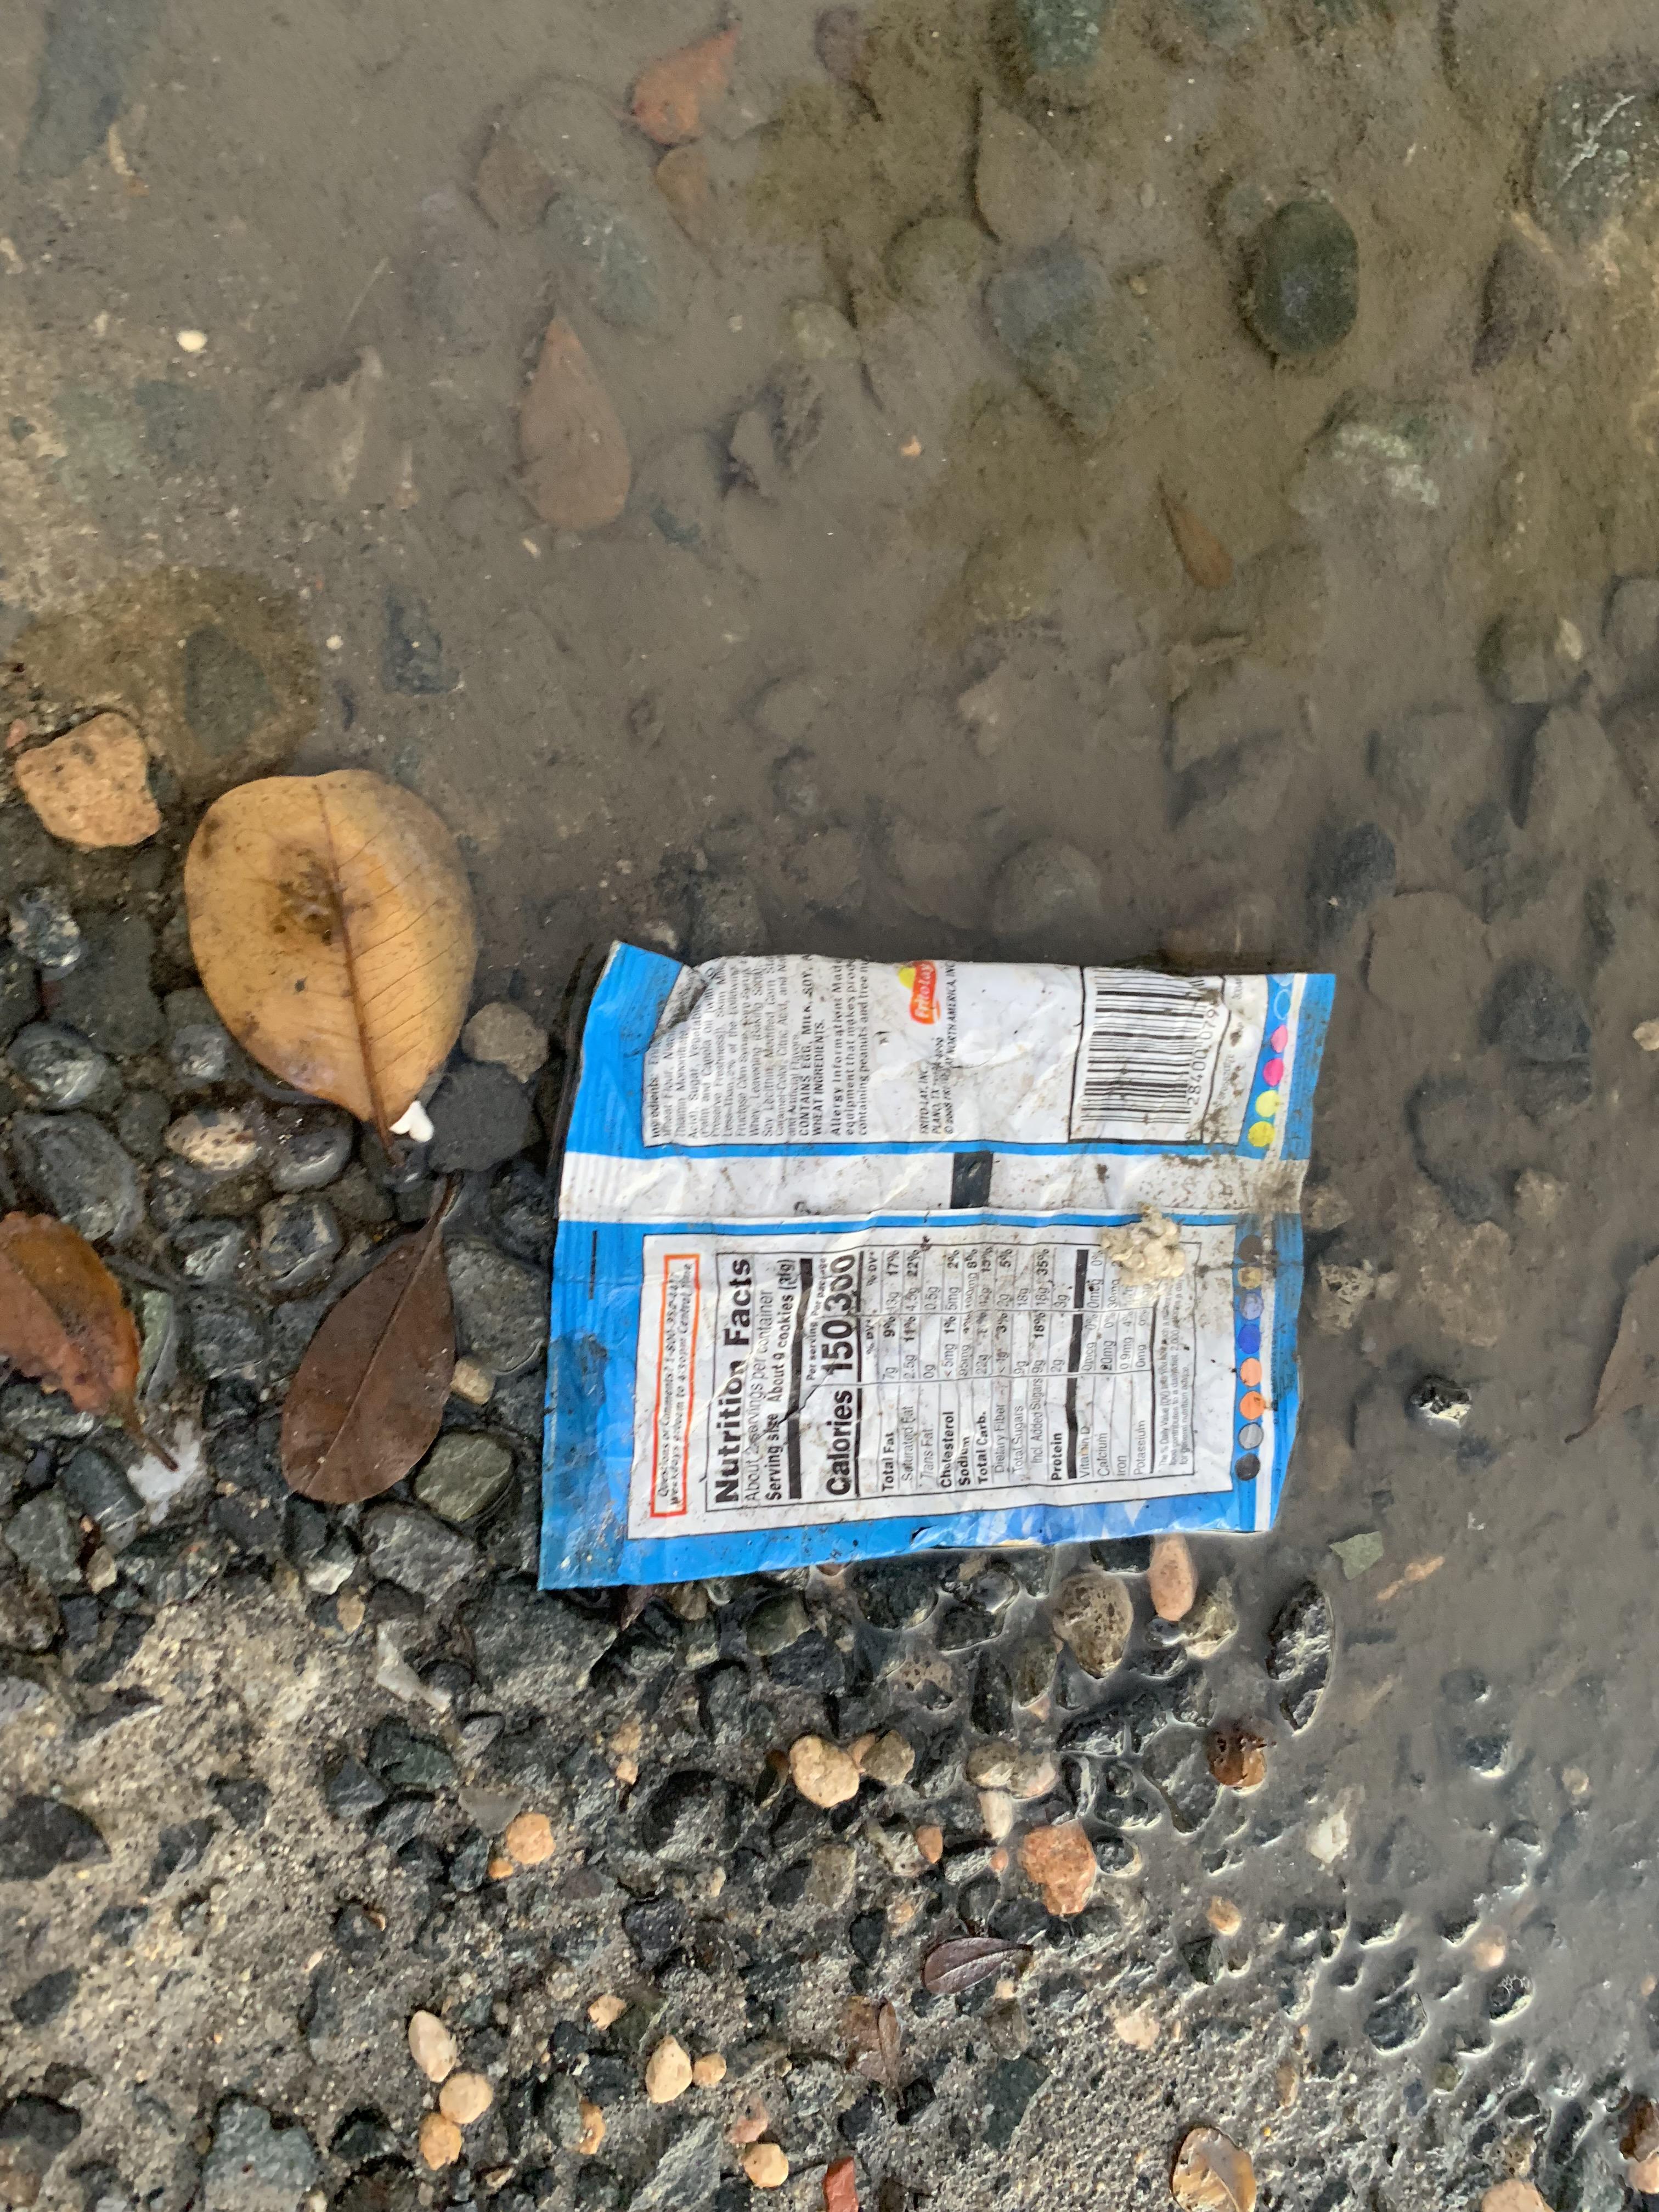
Object: Crisp packet (Plastic bag & wrapper)

Object: Styrofoam piece (Styrofoam piece)